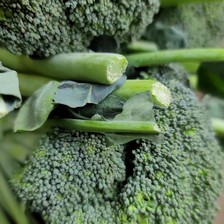
Label: others